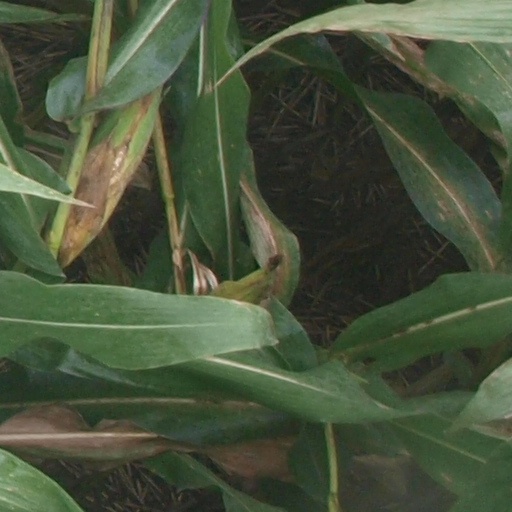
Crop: maize; corn